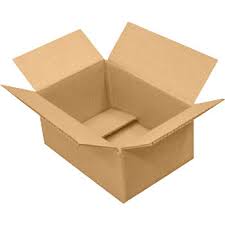
Waste category: cardboard